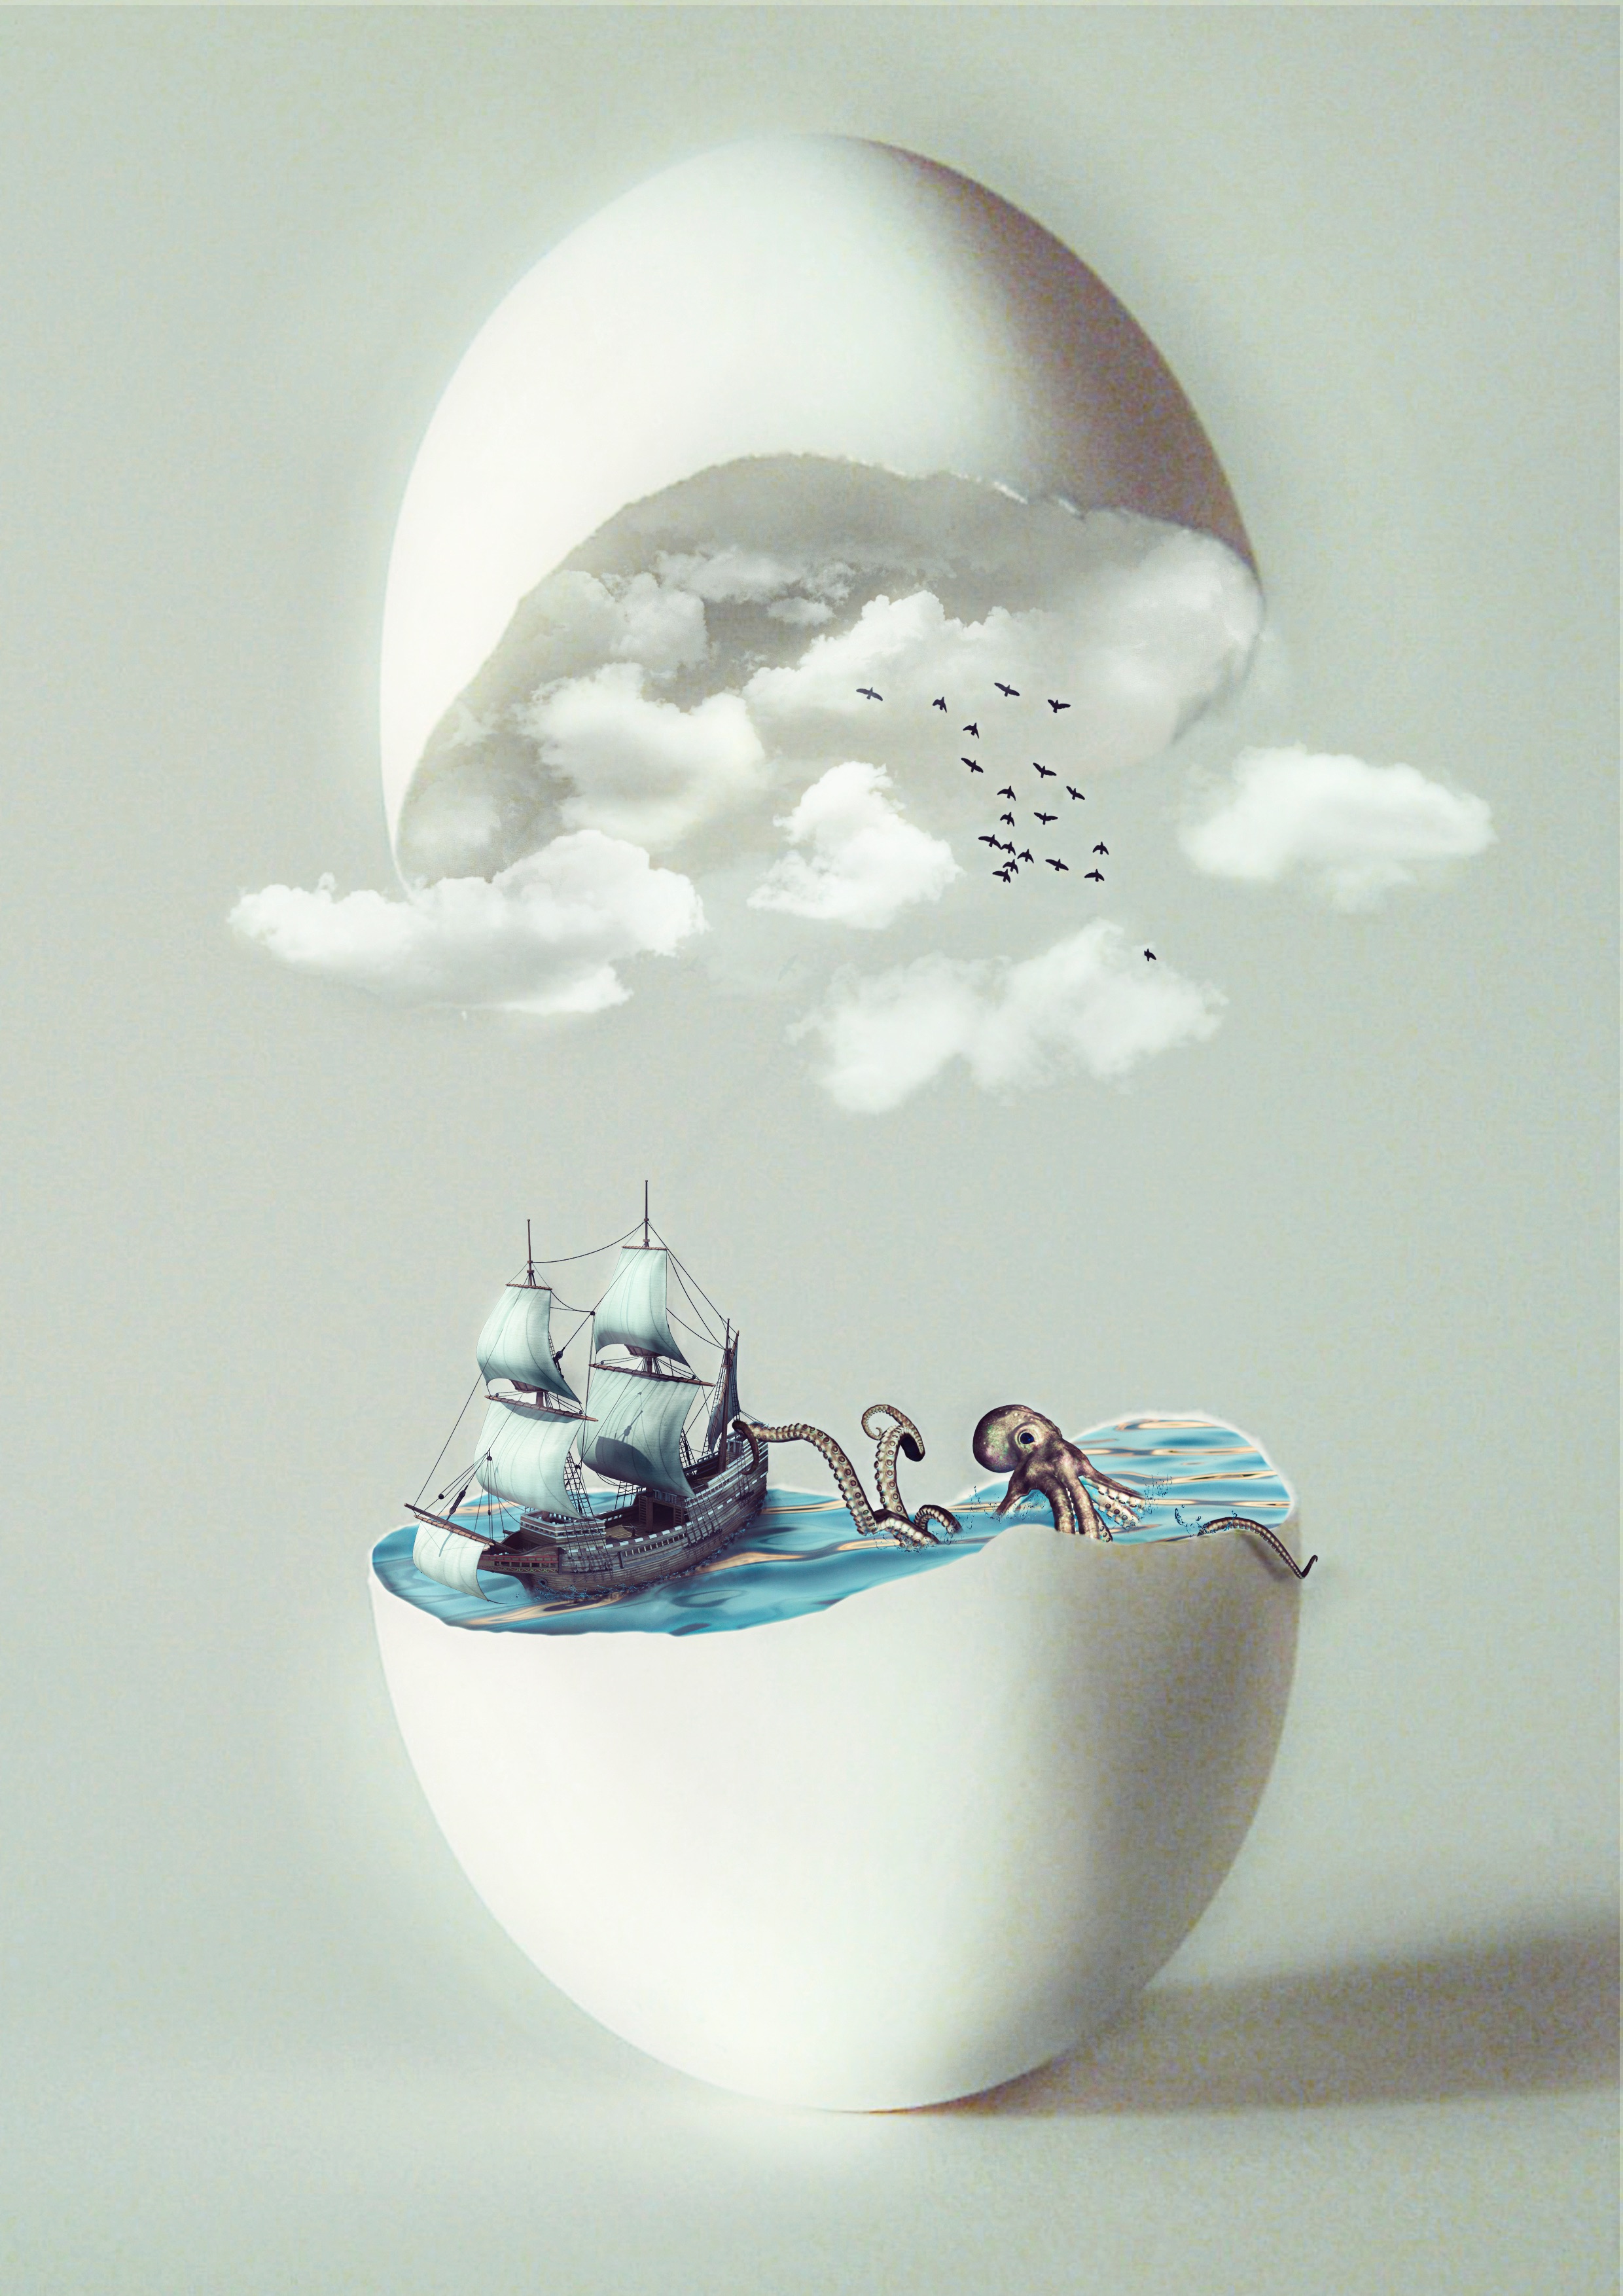
white, ceramic, blue, lighting, porcelain, dishware